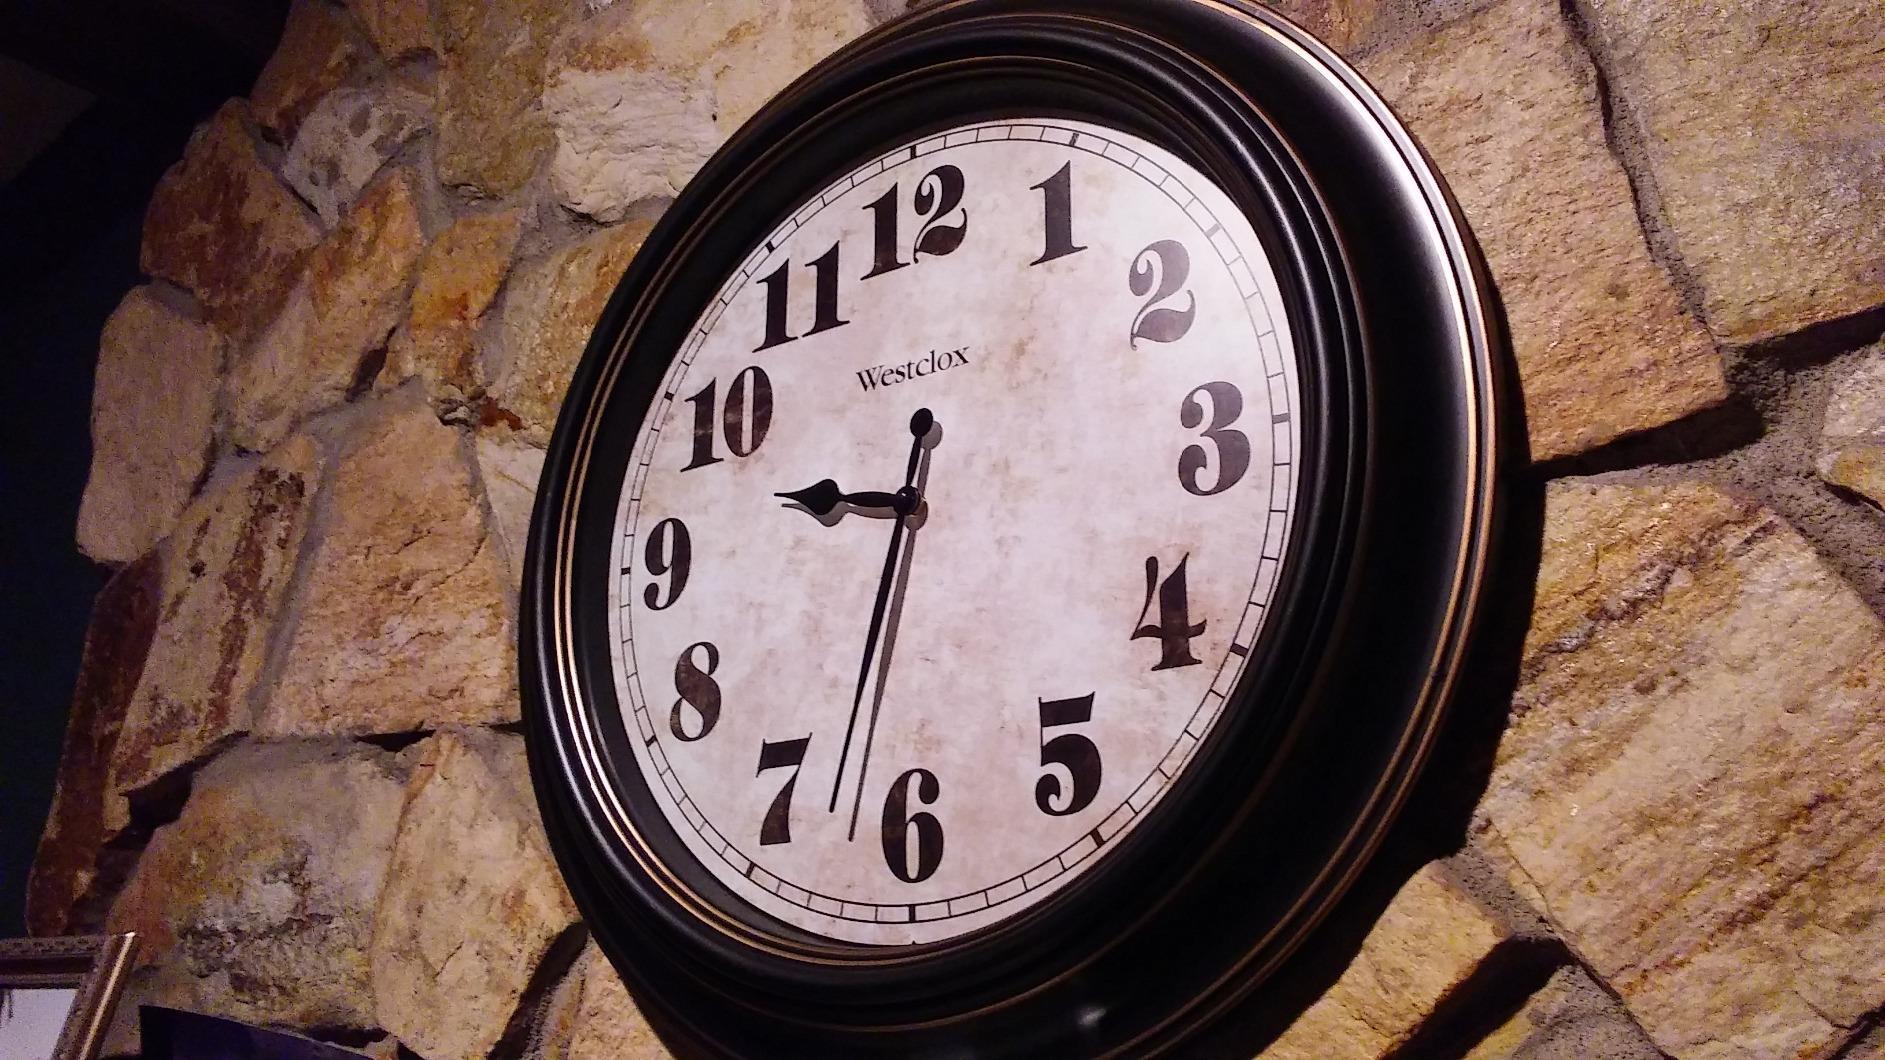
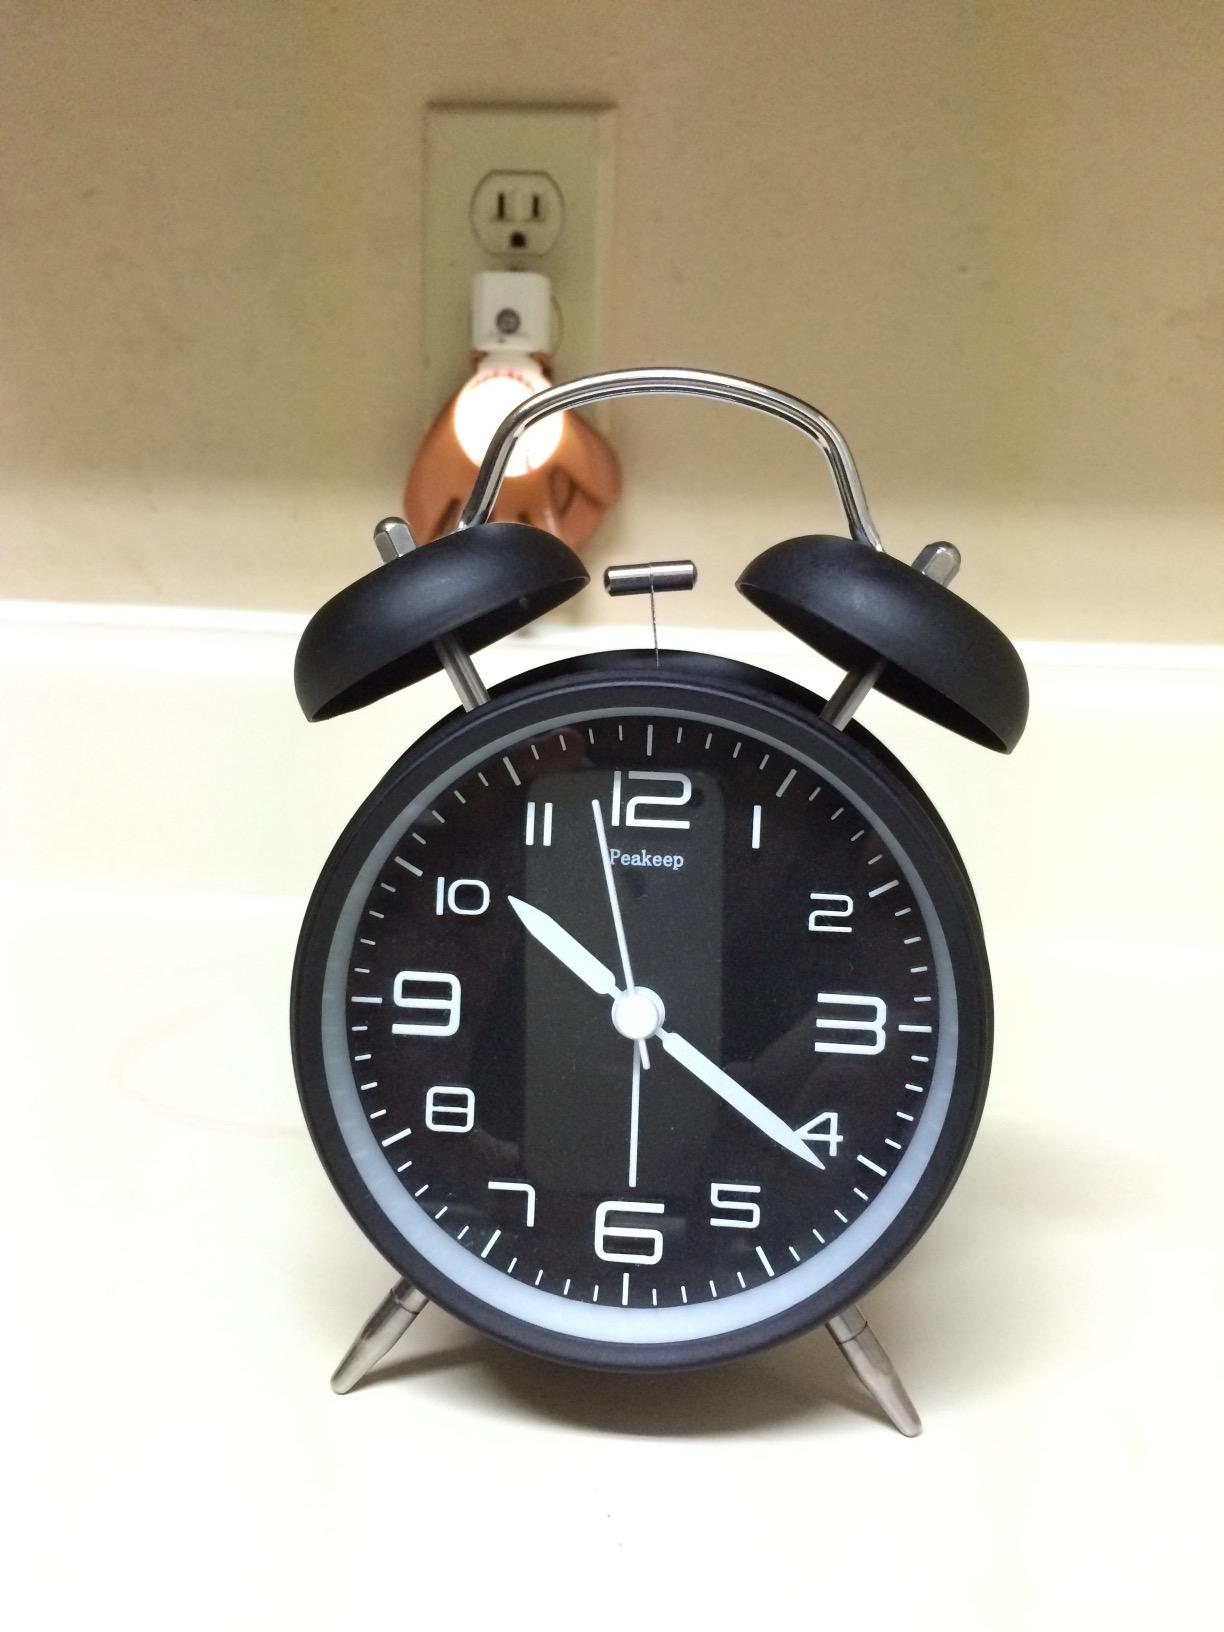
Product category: clock
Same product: no